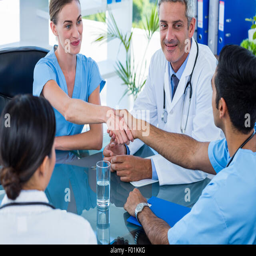
doctors shaking hands during a meeting